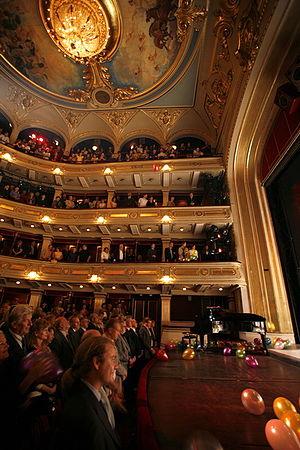
Le Mathematical Gymnasium de Belgrade est une école spéciale pour les étudiants doués et talentueux de mathématiques, de physique et d'informatique située à Belgrade, en Serbie, et fondé en 1966. Il est classé numéro un aux Olympiades internationales de sciences par le nombre de médailles obtenues par ses élèves.